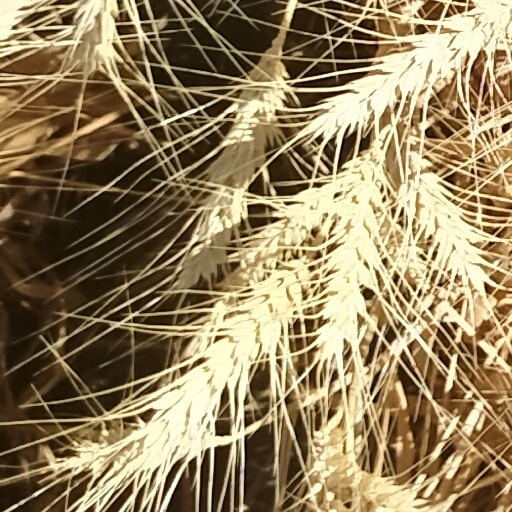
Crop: wheat